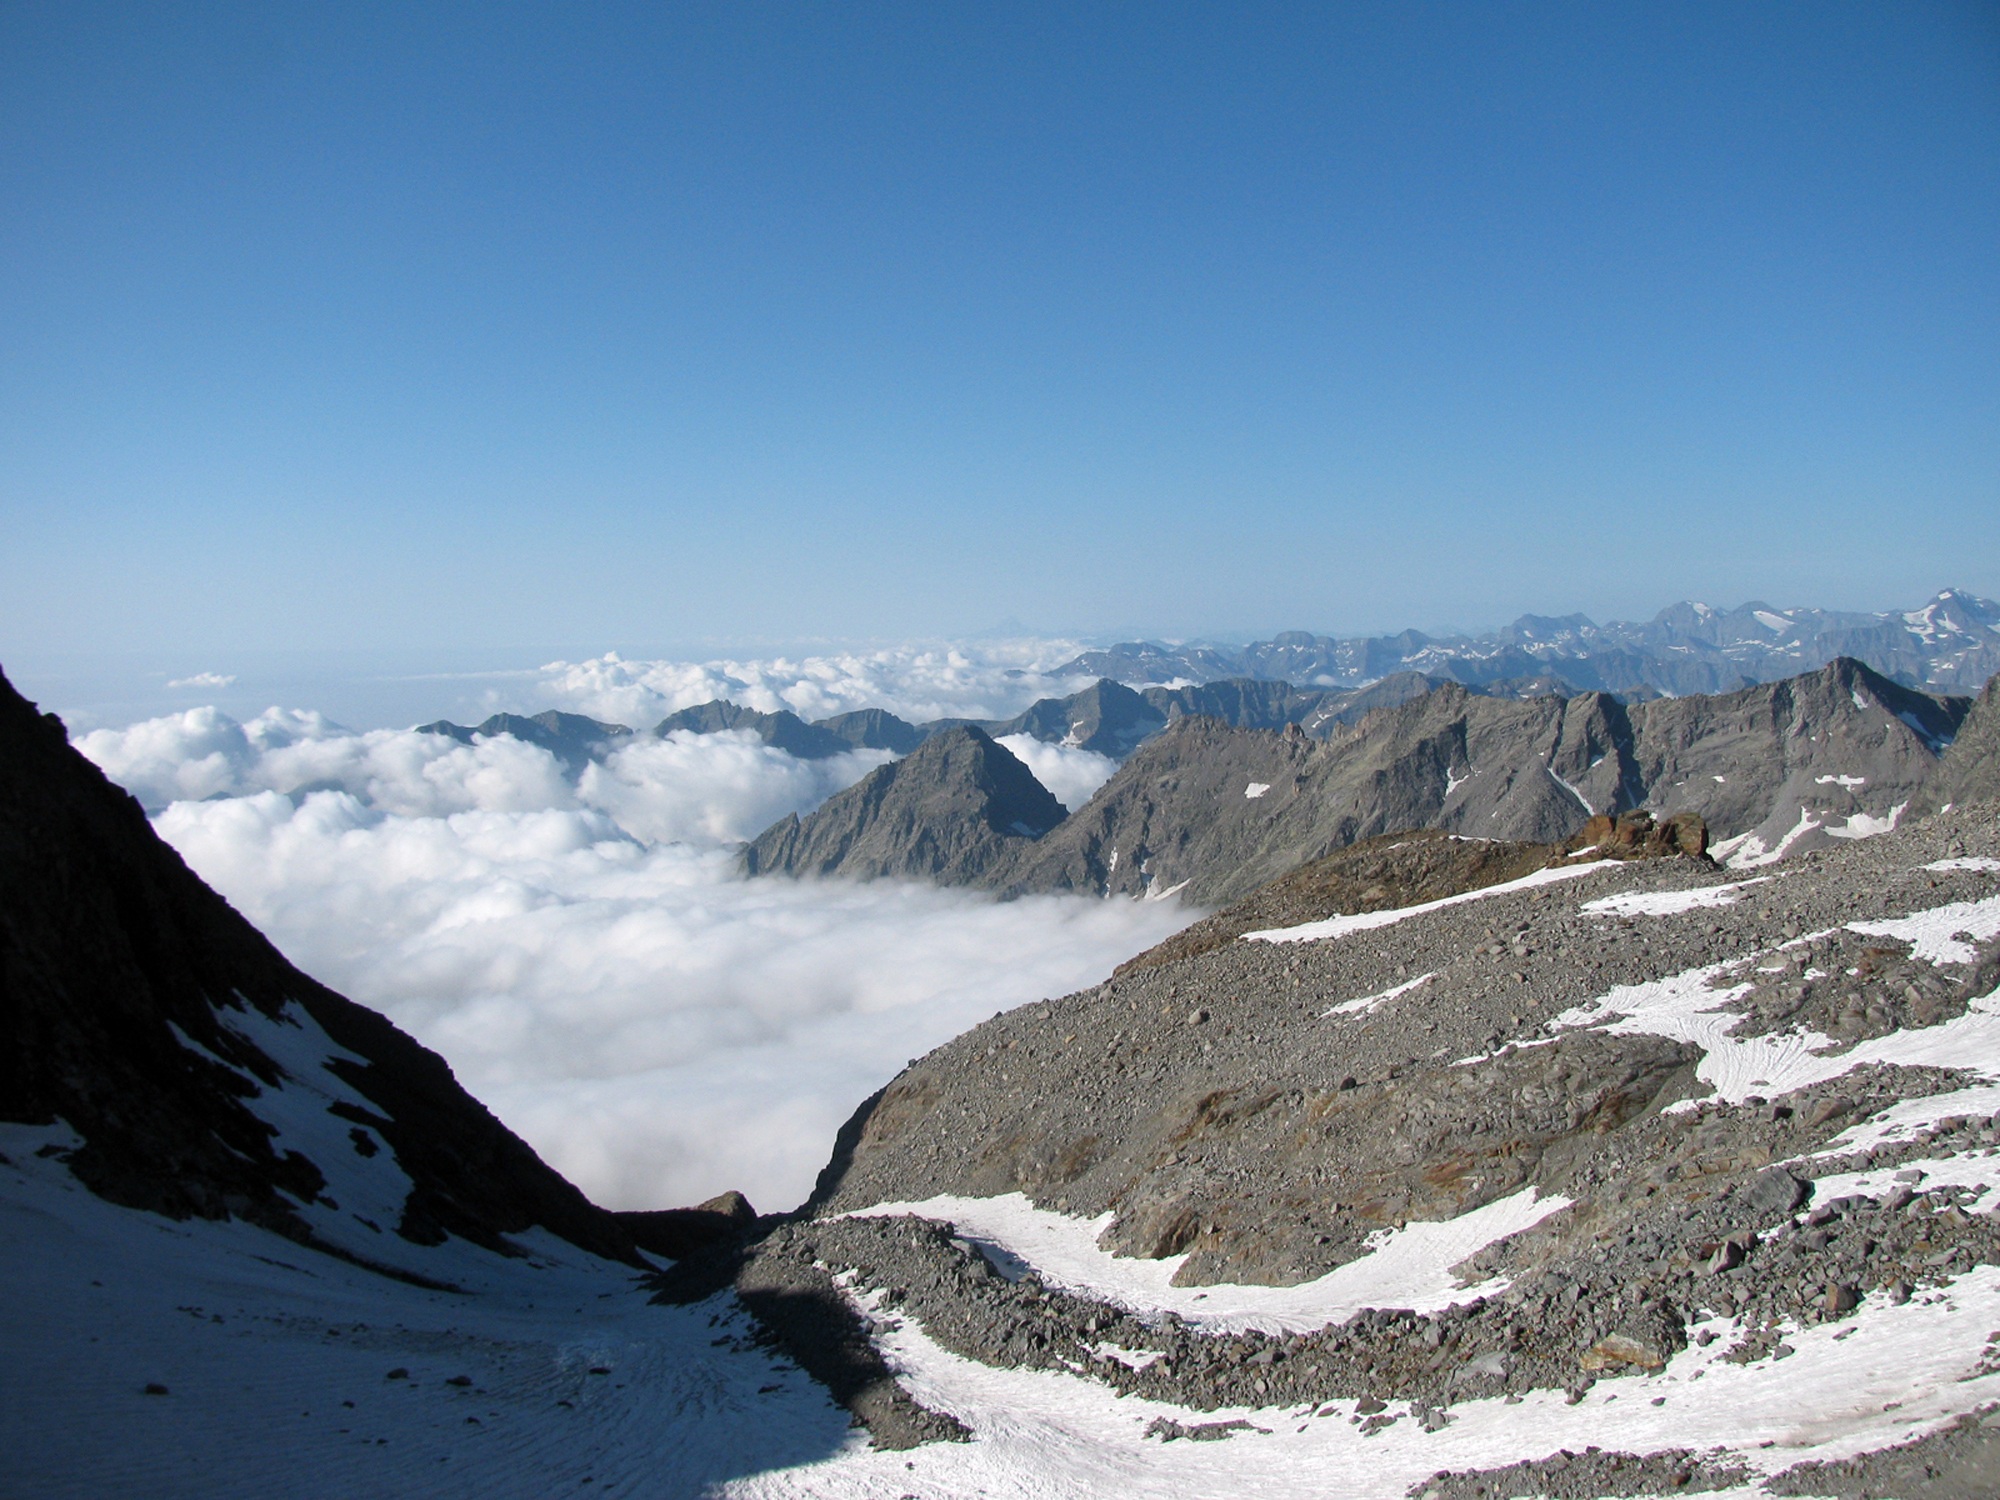
landscape, nature, mountain, snow, winter, adventure, mountain range, ice, glacier, weather, ridge, summit, mountaineering, alps, plateau, fell, cirque, moraine, landform, ski touring, snowy landscape, mountain pass, crevices, gran paradiso, ski mountaineering, geographical feature, mountainous landforms, glacial landform, geological phenomenon